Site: brandenburg
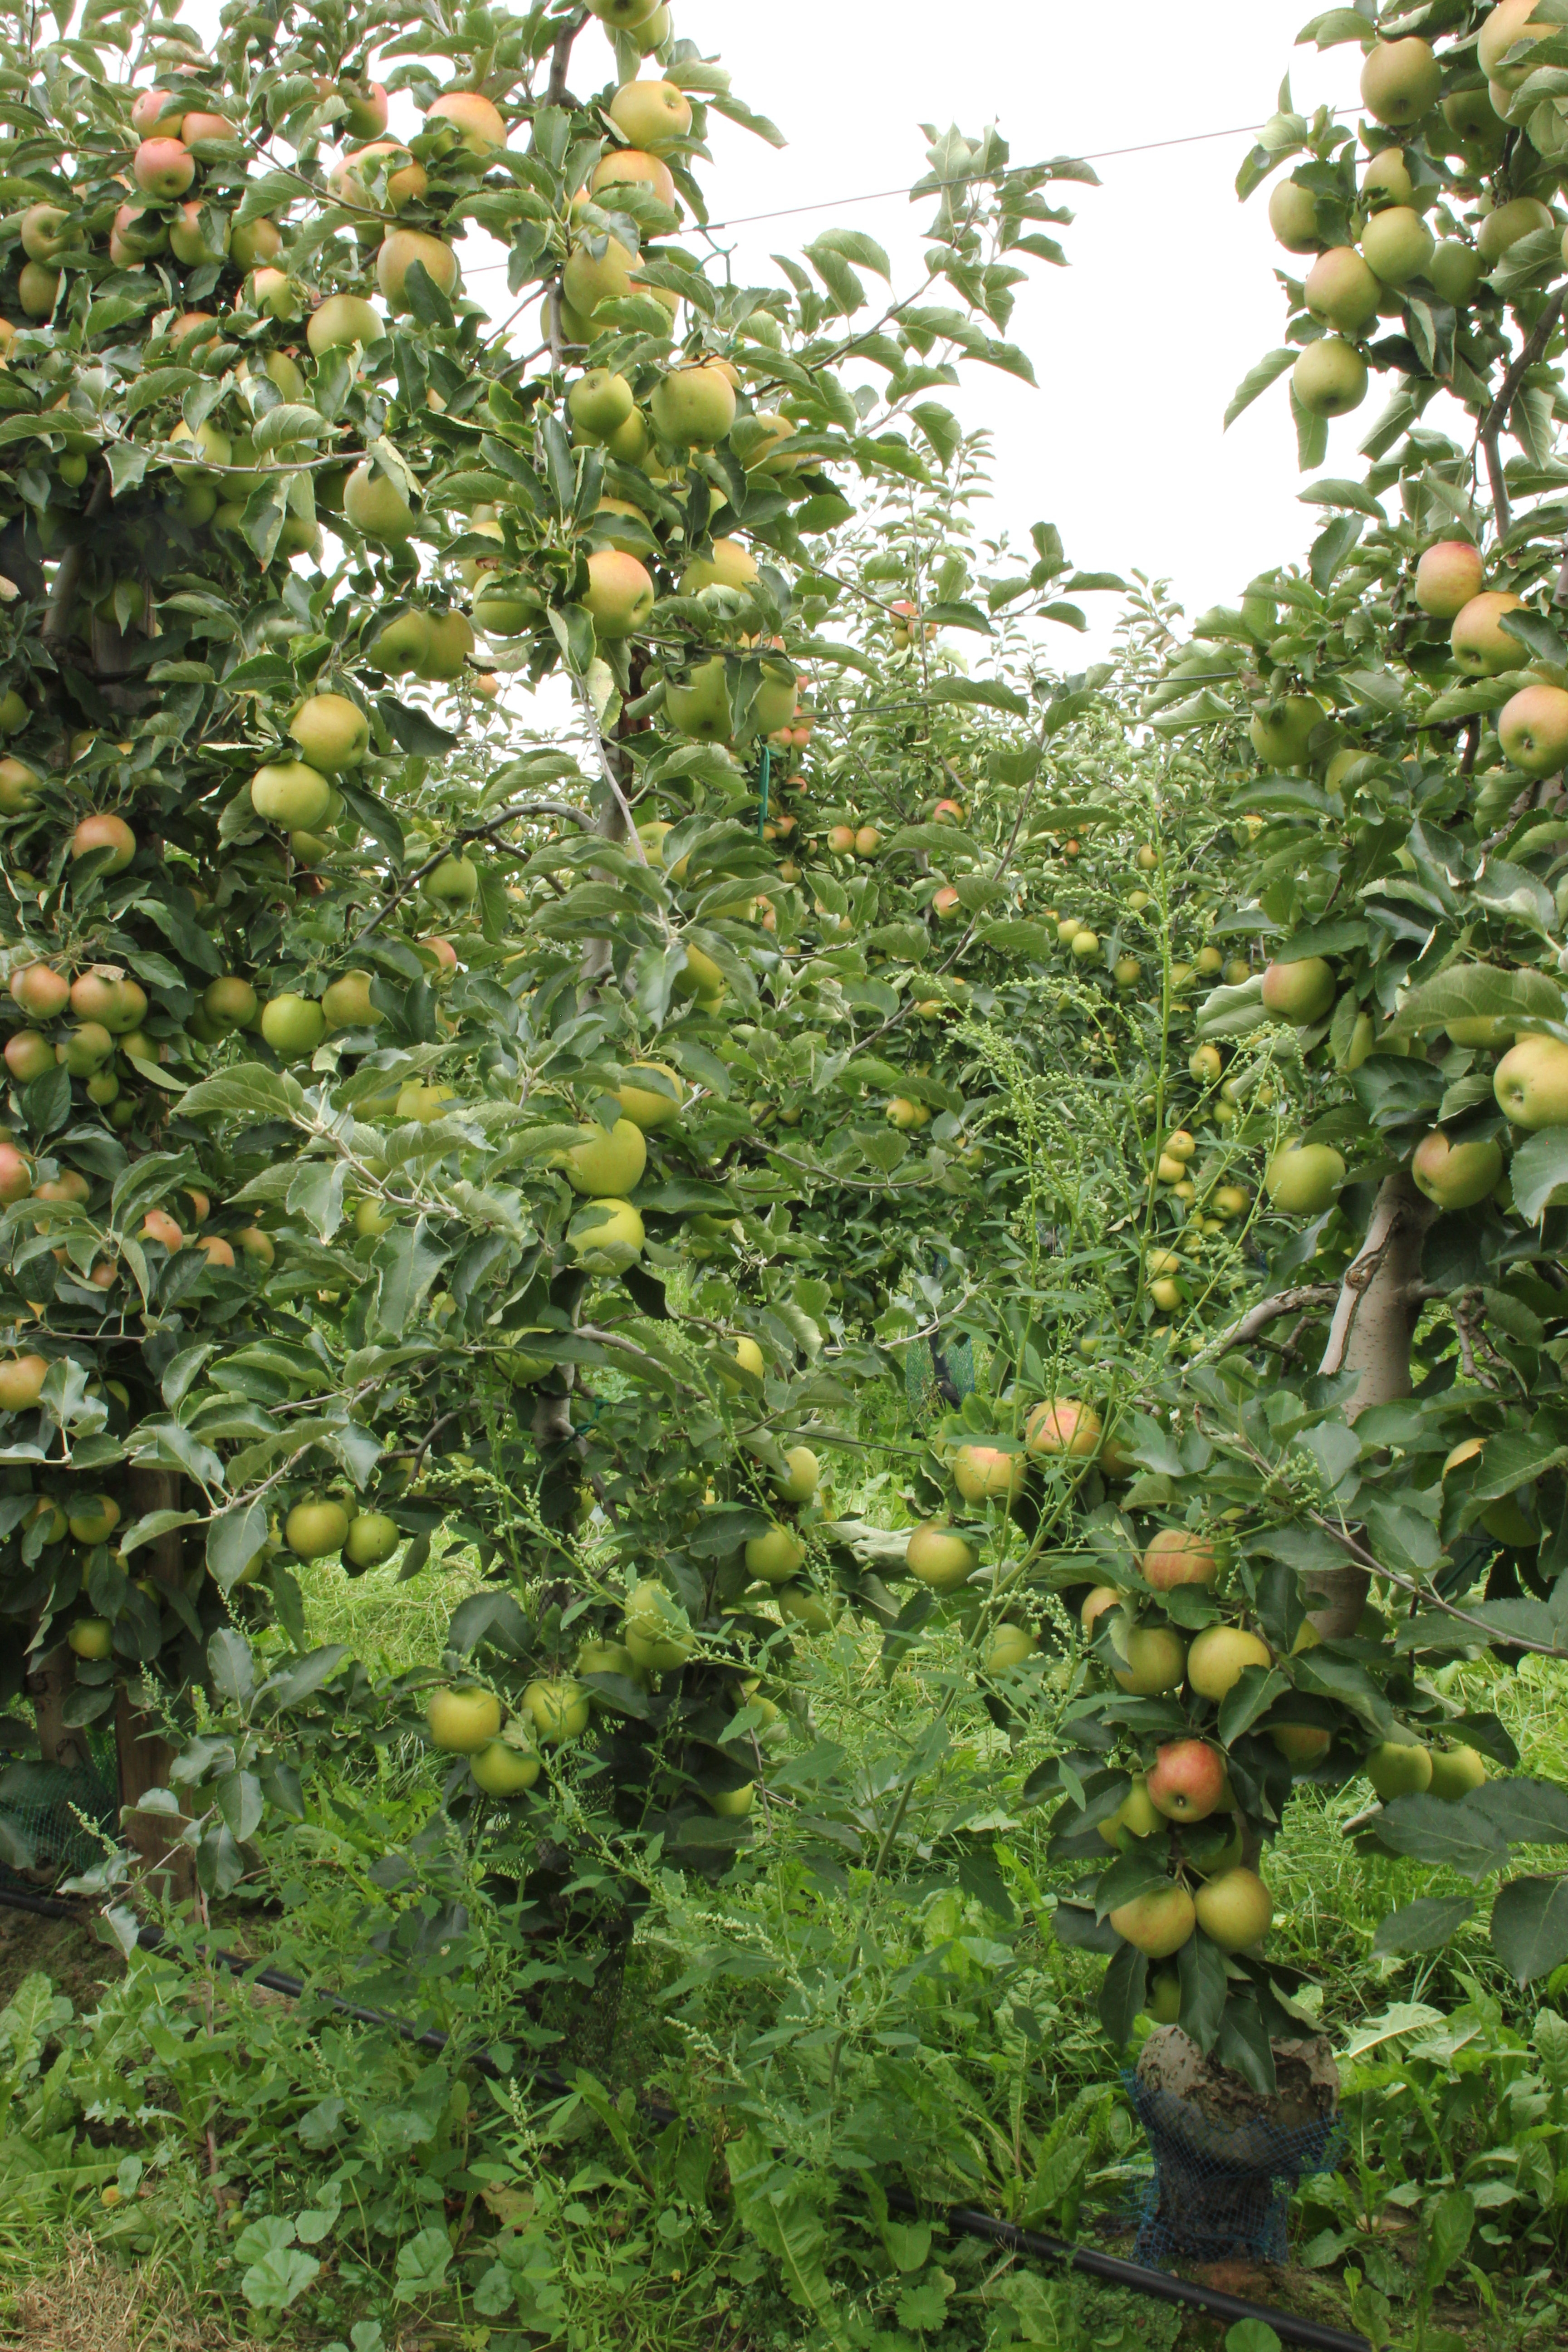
Growth stage (BBCH 87): Maturity of fruit and seed